Montevarchi

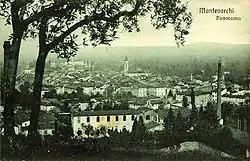
Montevarchi at the beginning of the 20th century.

The "comune" is bordered by Bucine, Cavriglia, Gaiole in Chianti, Pergine Valdarno, San Giovanni Valdarno and Terranuova Bracciolini.